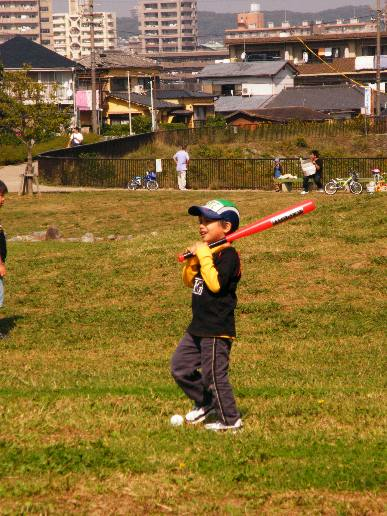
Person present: Yes